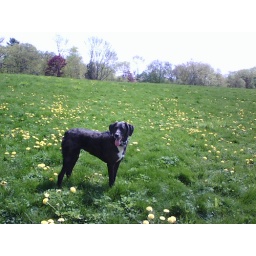
Nina in the green &amp;amp; yellow field of Sheepfold.